Presidency of Dilma Rousseff

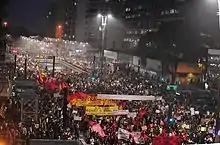
Protests on Paulista Avenue in São Paulo, 20 June 2013

In her memoir "Hard Choices", Hillary Clinton, the former US Secretary of State, said that she "admires and likes" Dilma and called her a "formidable leader". "She may not have the graceful boldness of Lula or the technical experience of Cardoso, but she has a strong intellect and a lot of drive", she said. Clinton also points to the president's actions during the 2013 social protests as an example of democratic action: "Instead of despising or beating up and arresting protesters, as many other countries did, including Venezuela, Rousseff joined them, acknowledged their concerns and asked them to work with the government to solve the problems".